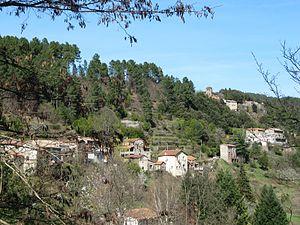
Hameau du Claux à Peyremale
Peyremale est une commune française située dans le département du Gard, en région Occitanie.